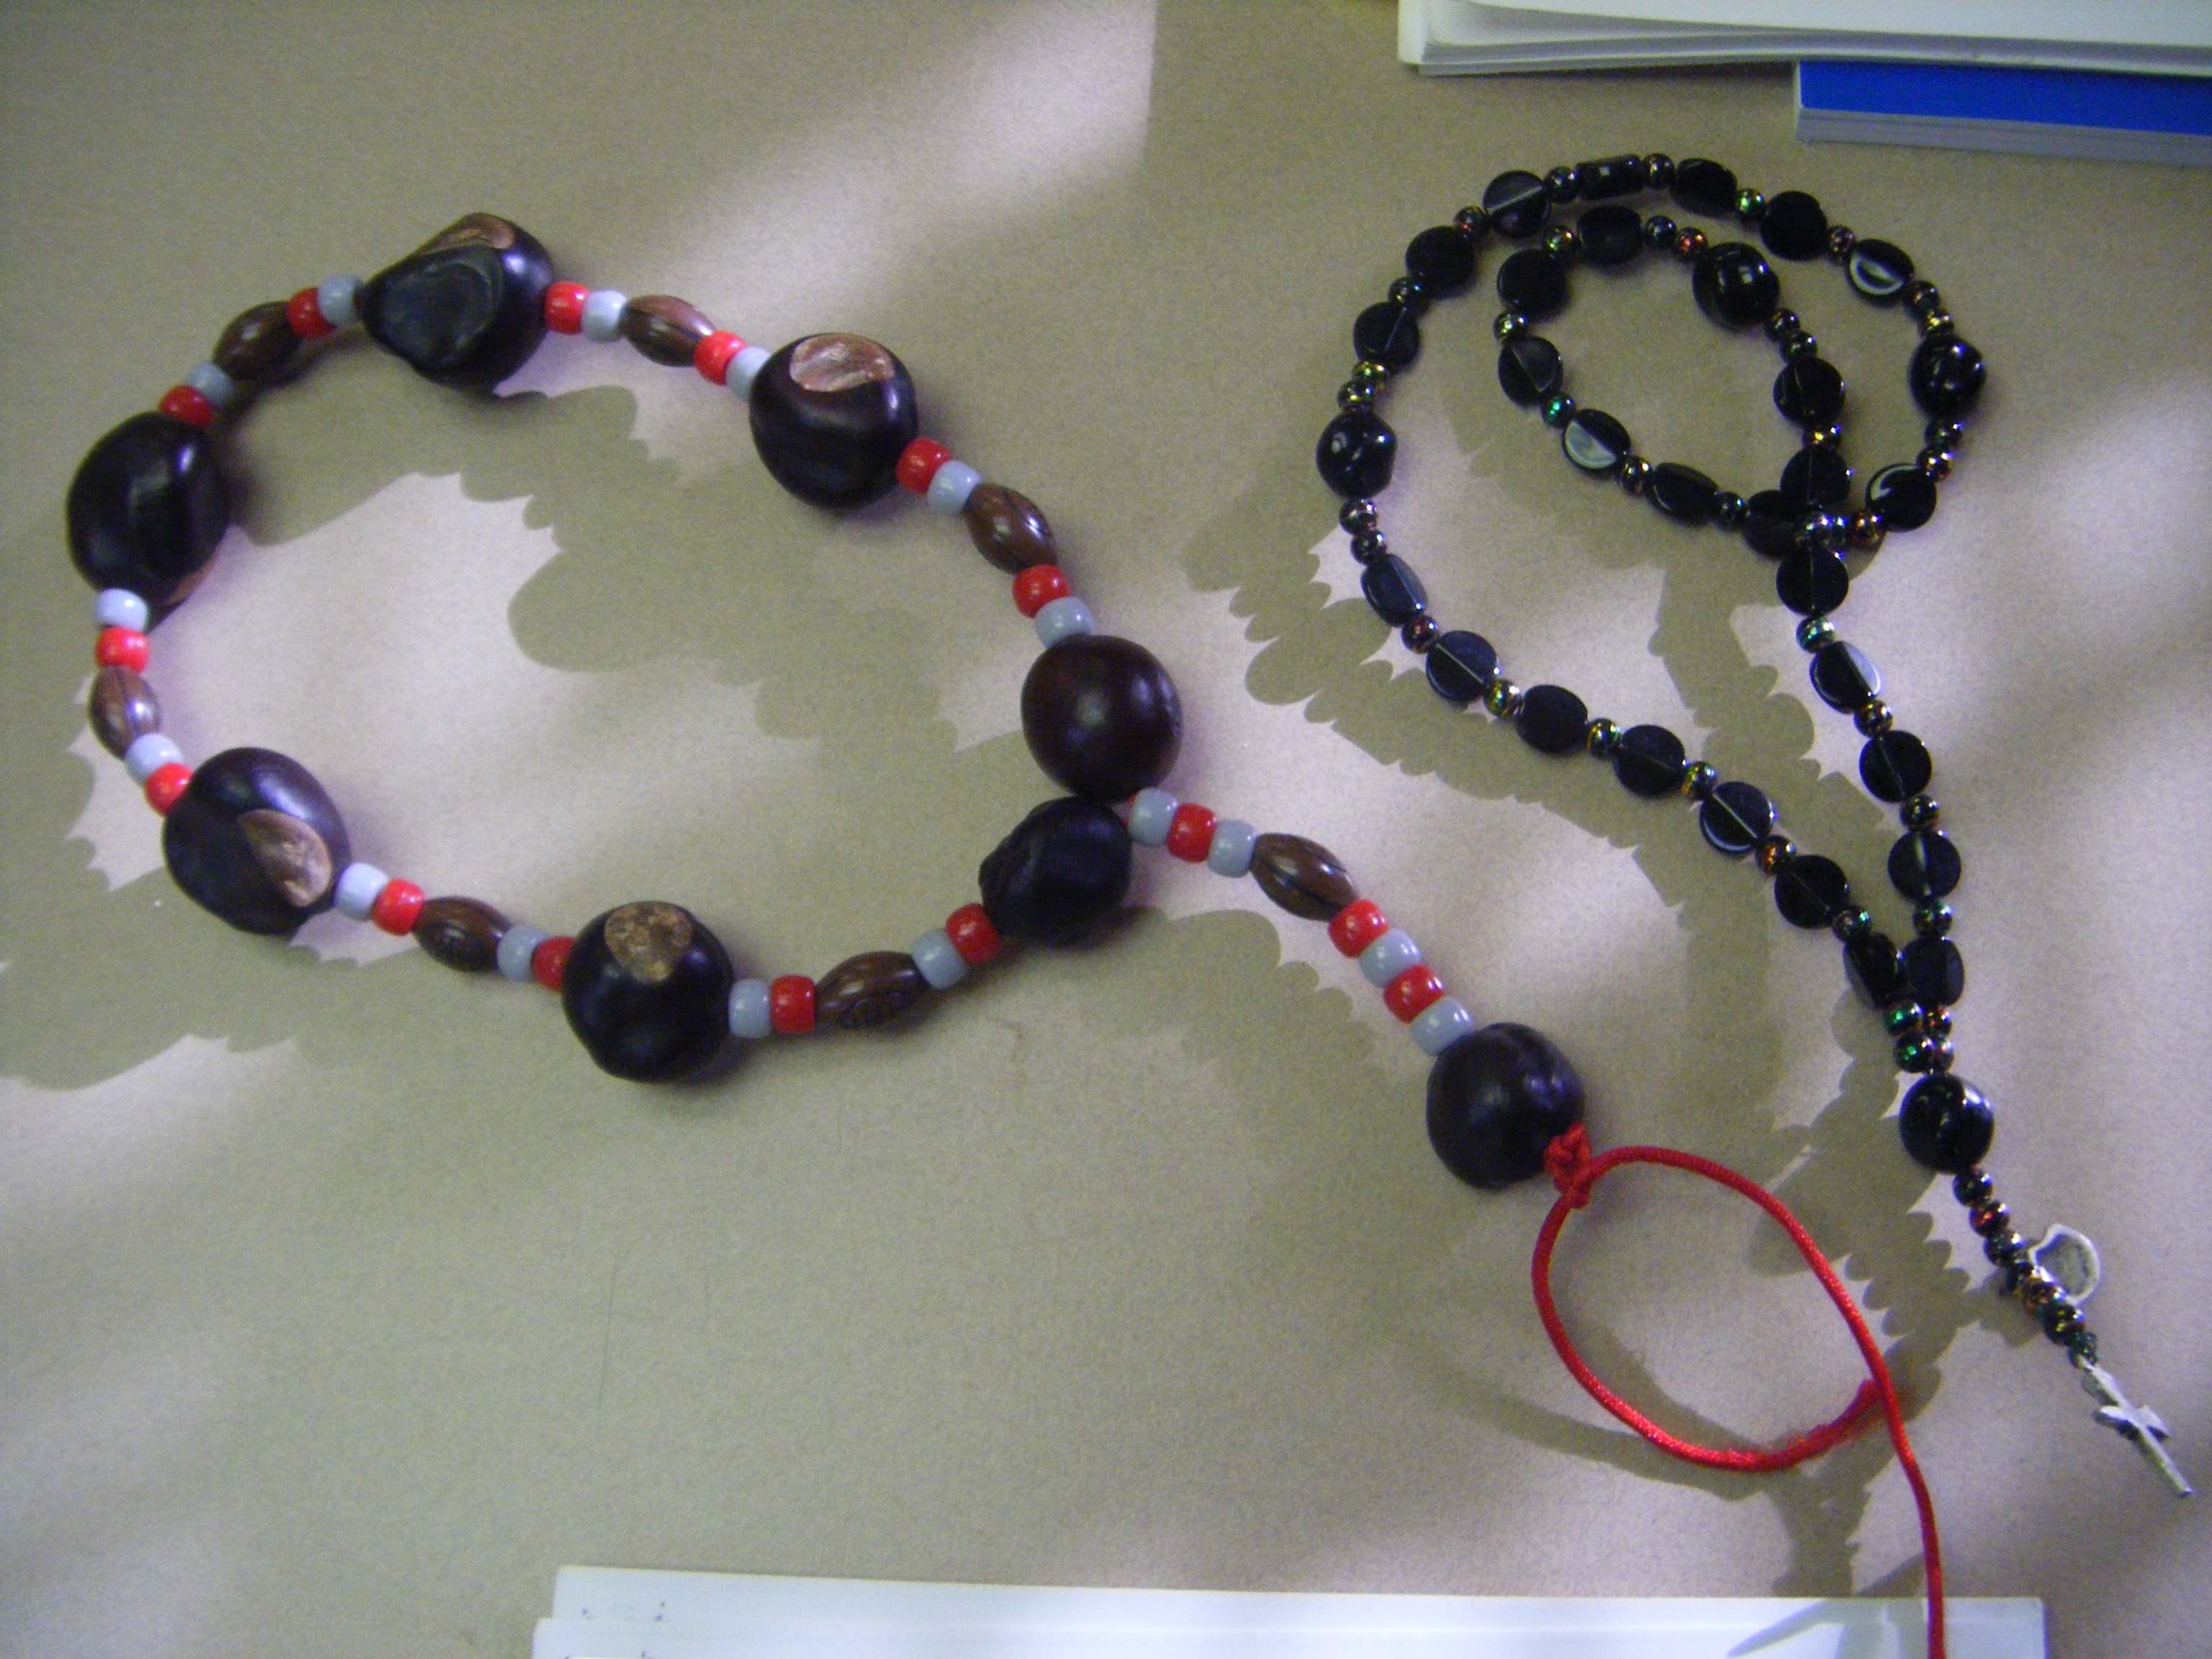
bead, necklace, bracelet, jewellery, art, jewelry making, fashion accessory